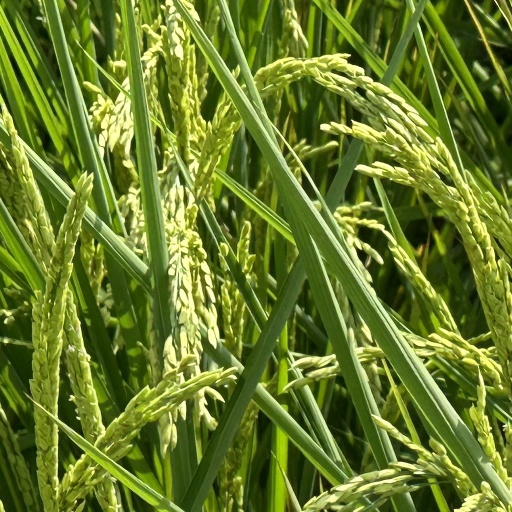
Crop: rice